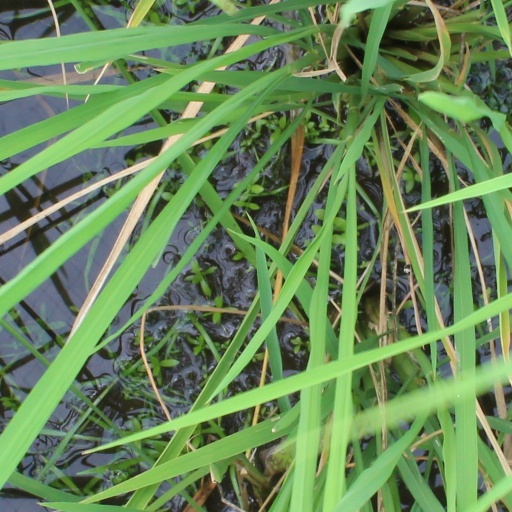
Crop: rice